Reign of Juan Carlos I

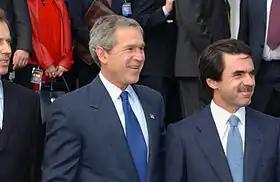
José María Aznar with US President George W. Bush at the Azores Summit on March 17, 2003, at which the ultimatum that initiated the Iraq War was given to Saddam Hussein

", which this time involved the whole party. Judge Marino Barbero indicted 39 people, eight of whom would be sentenced in 1997 by the Supreme Court to sentences ranging from eleven years in prison to six months in prison.